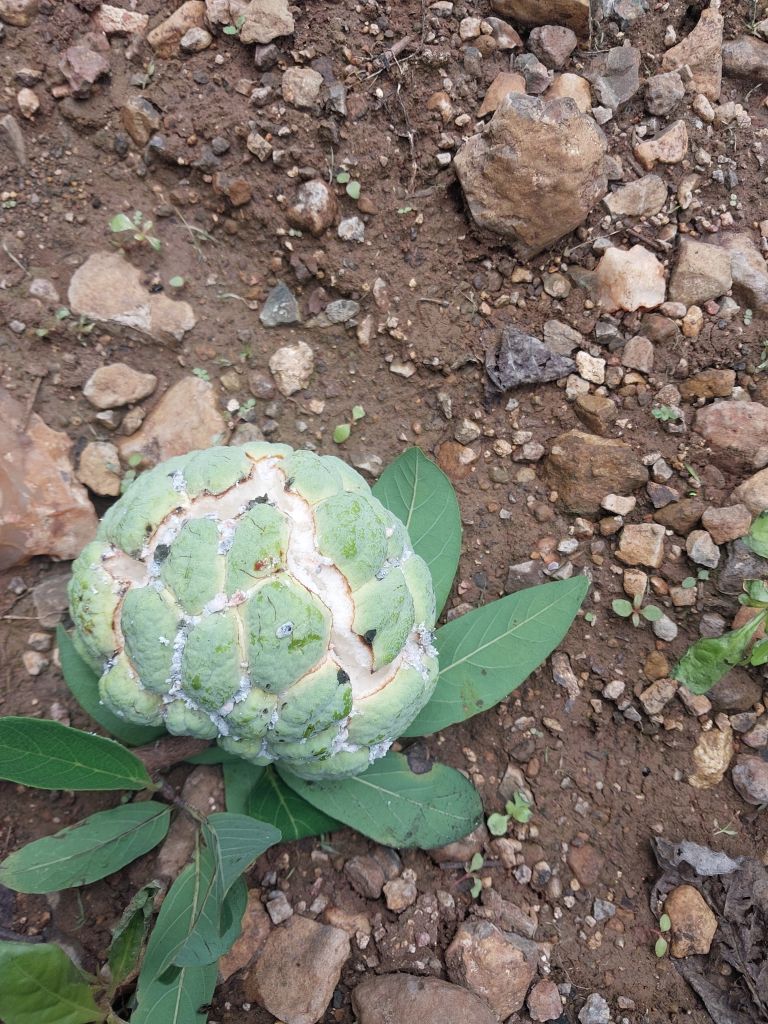
Disease label: Mealy Bug